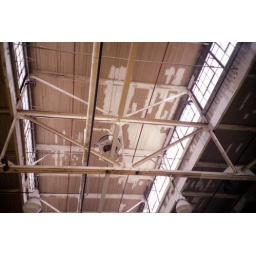
roof in downsview building